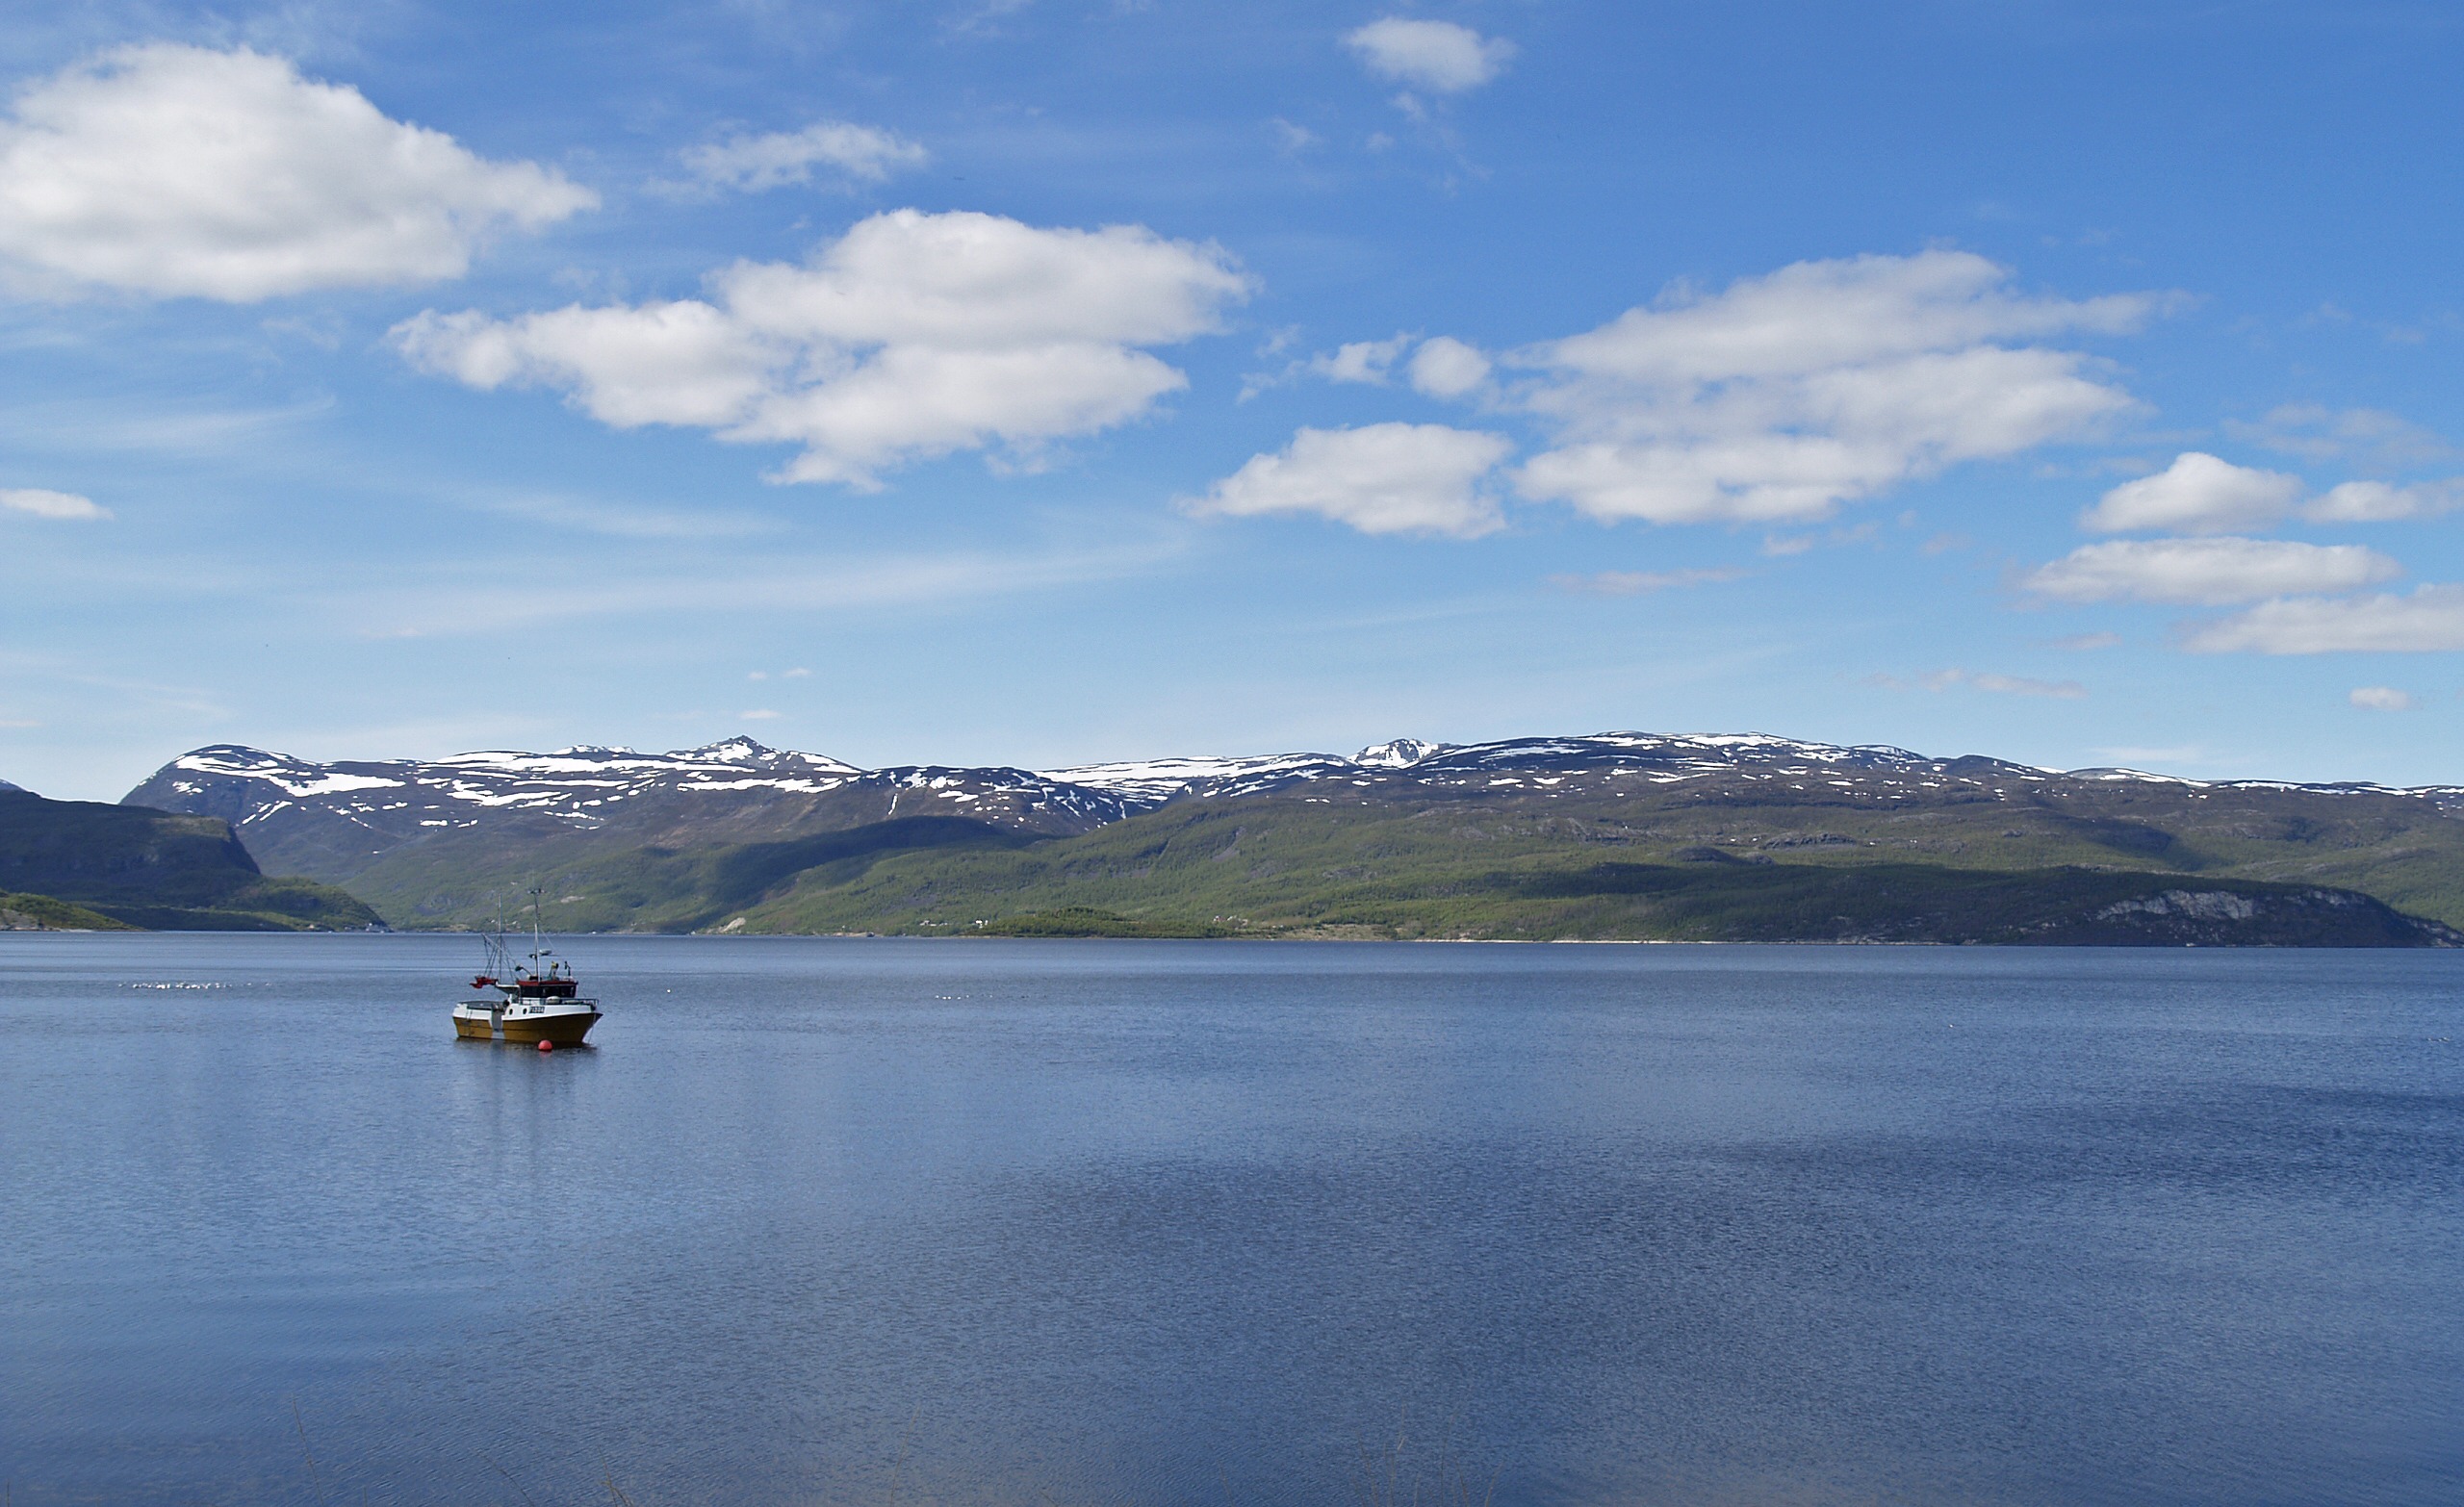
landscape, sea, coast, water, nature, mountain, cloud, sky, boat, shore, lake, river, reflection, vehicle, fishing, bay, fjord, reservoir, body of water, clouds, boating, loch, landform, geographical feature